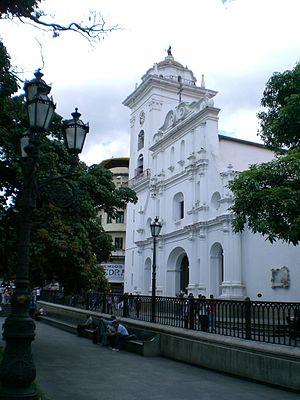
Les juridictions catholiques du Venezuela sont organisées en neuf provinces ecclésiastiques, chacune dirigée par un archevêque. Ces provinces sont elles-mêmes divisées en 25 diocèses et 9 archidiocèses, chacune dirigée par un évêque ou un archevêque. Il y a, en outre, trois vicariats apostoliques, un ordinariat militaire et deux exarchats apostoliques pour les Églises melkite et syriaque.